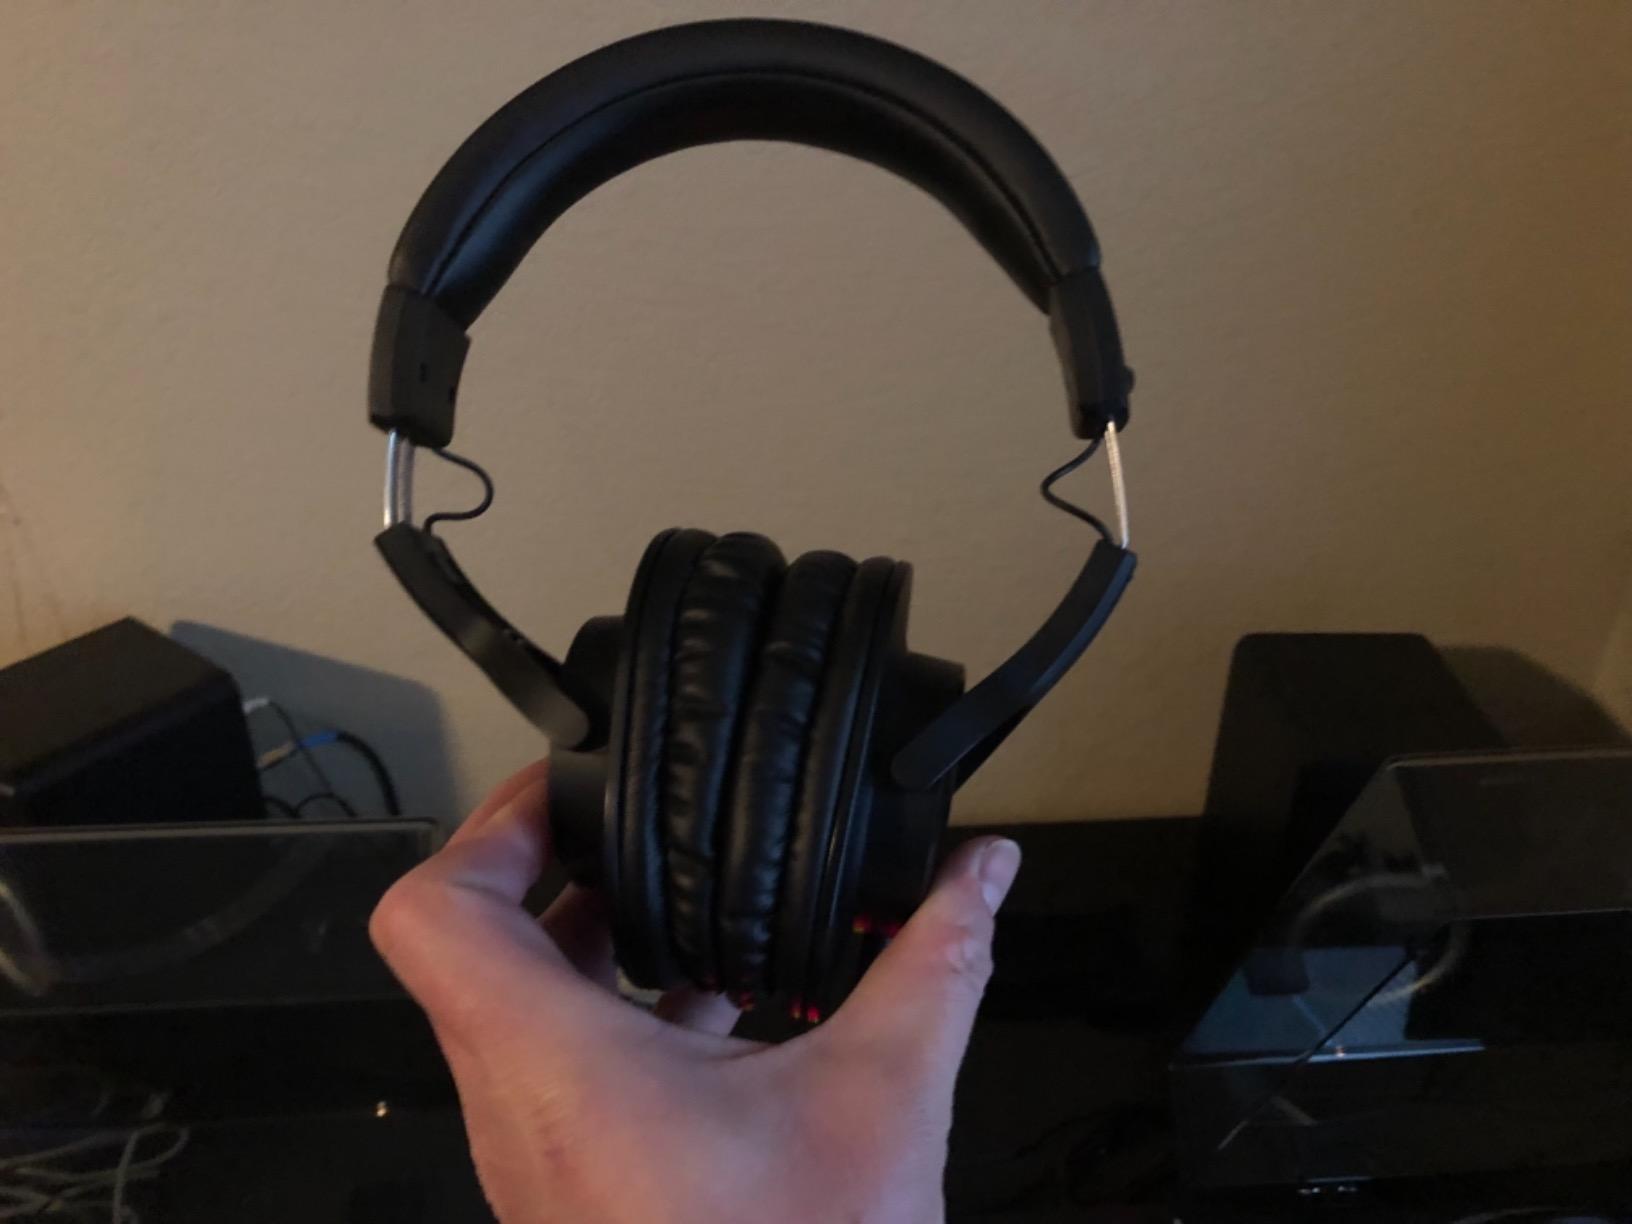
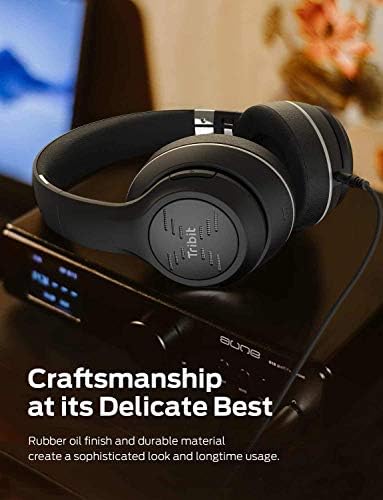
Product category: headphones
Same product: no